Andrew E. K. Benham

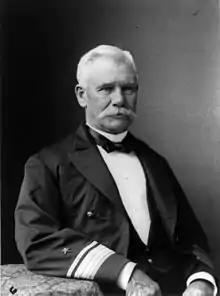
Andrew E. K. Benham

Andrew Ellicott Kennedy Benham (April 10, 1832 – August 11, 1905) was an American rear admiral. In his early career, he served in China, the Pacific and Paraguay. During the American Civil War, he took part in the capture of Port Royal, South Carolina, and patrolled the Texas coast as part of the West Gulf Blockading Squadron.